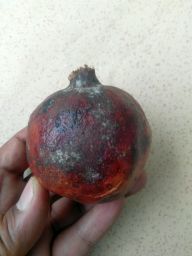
Fruit: Pomegranate
Quality: Bad